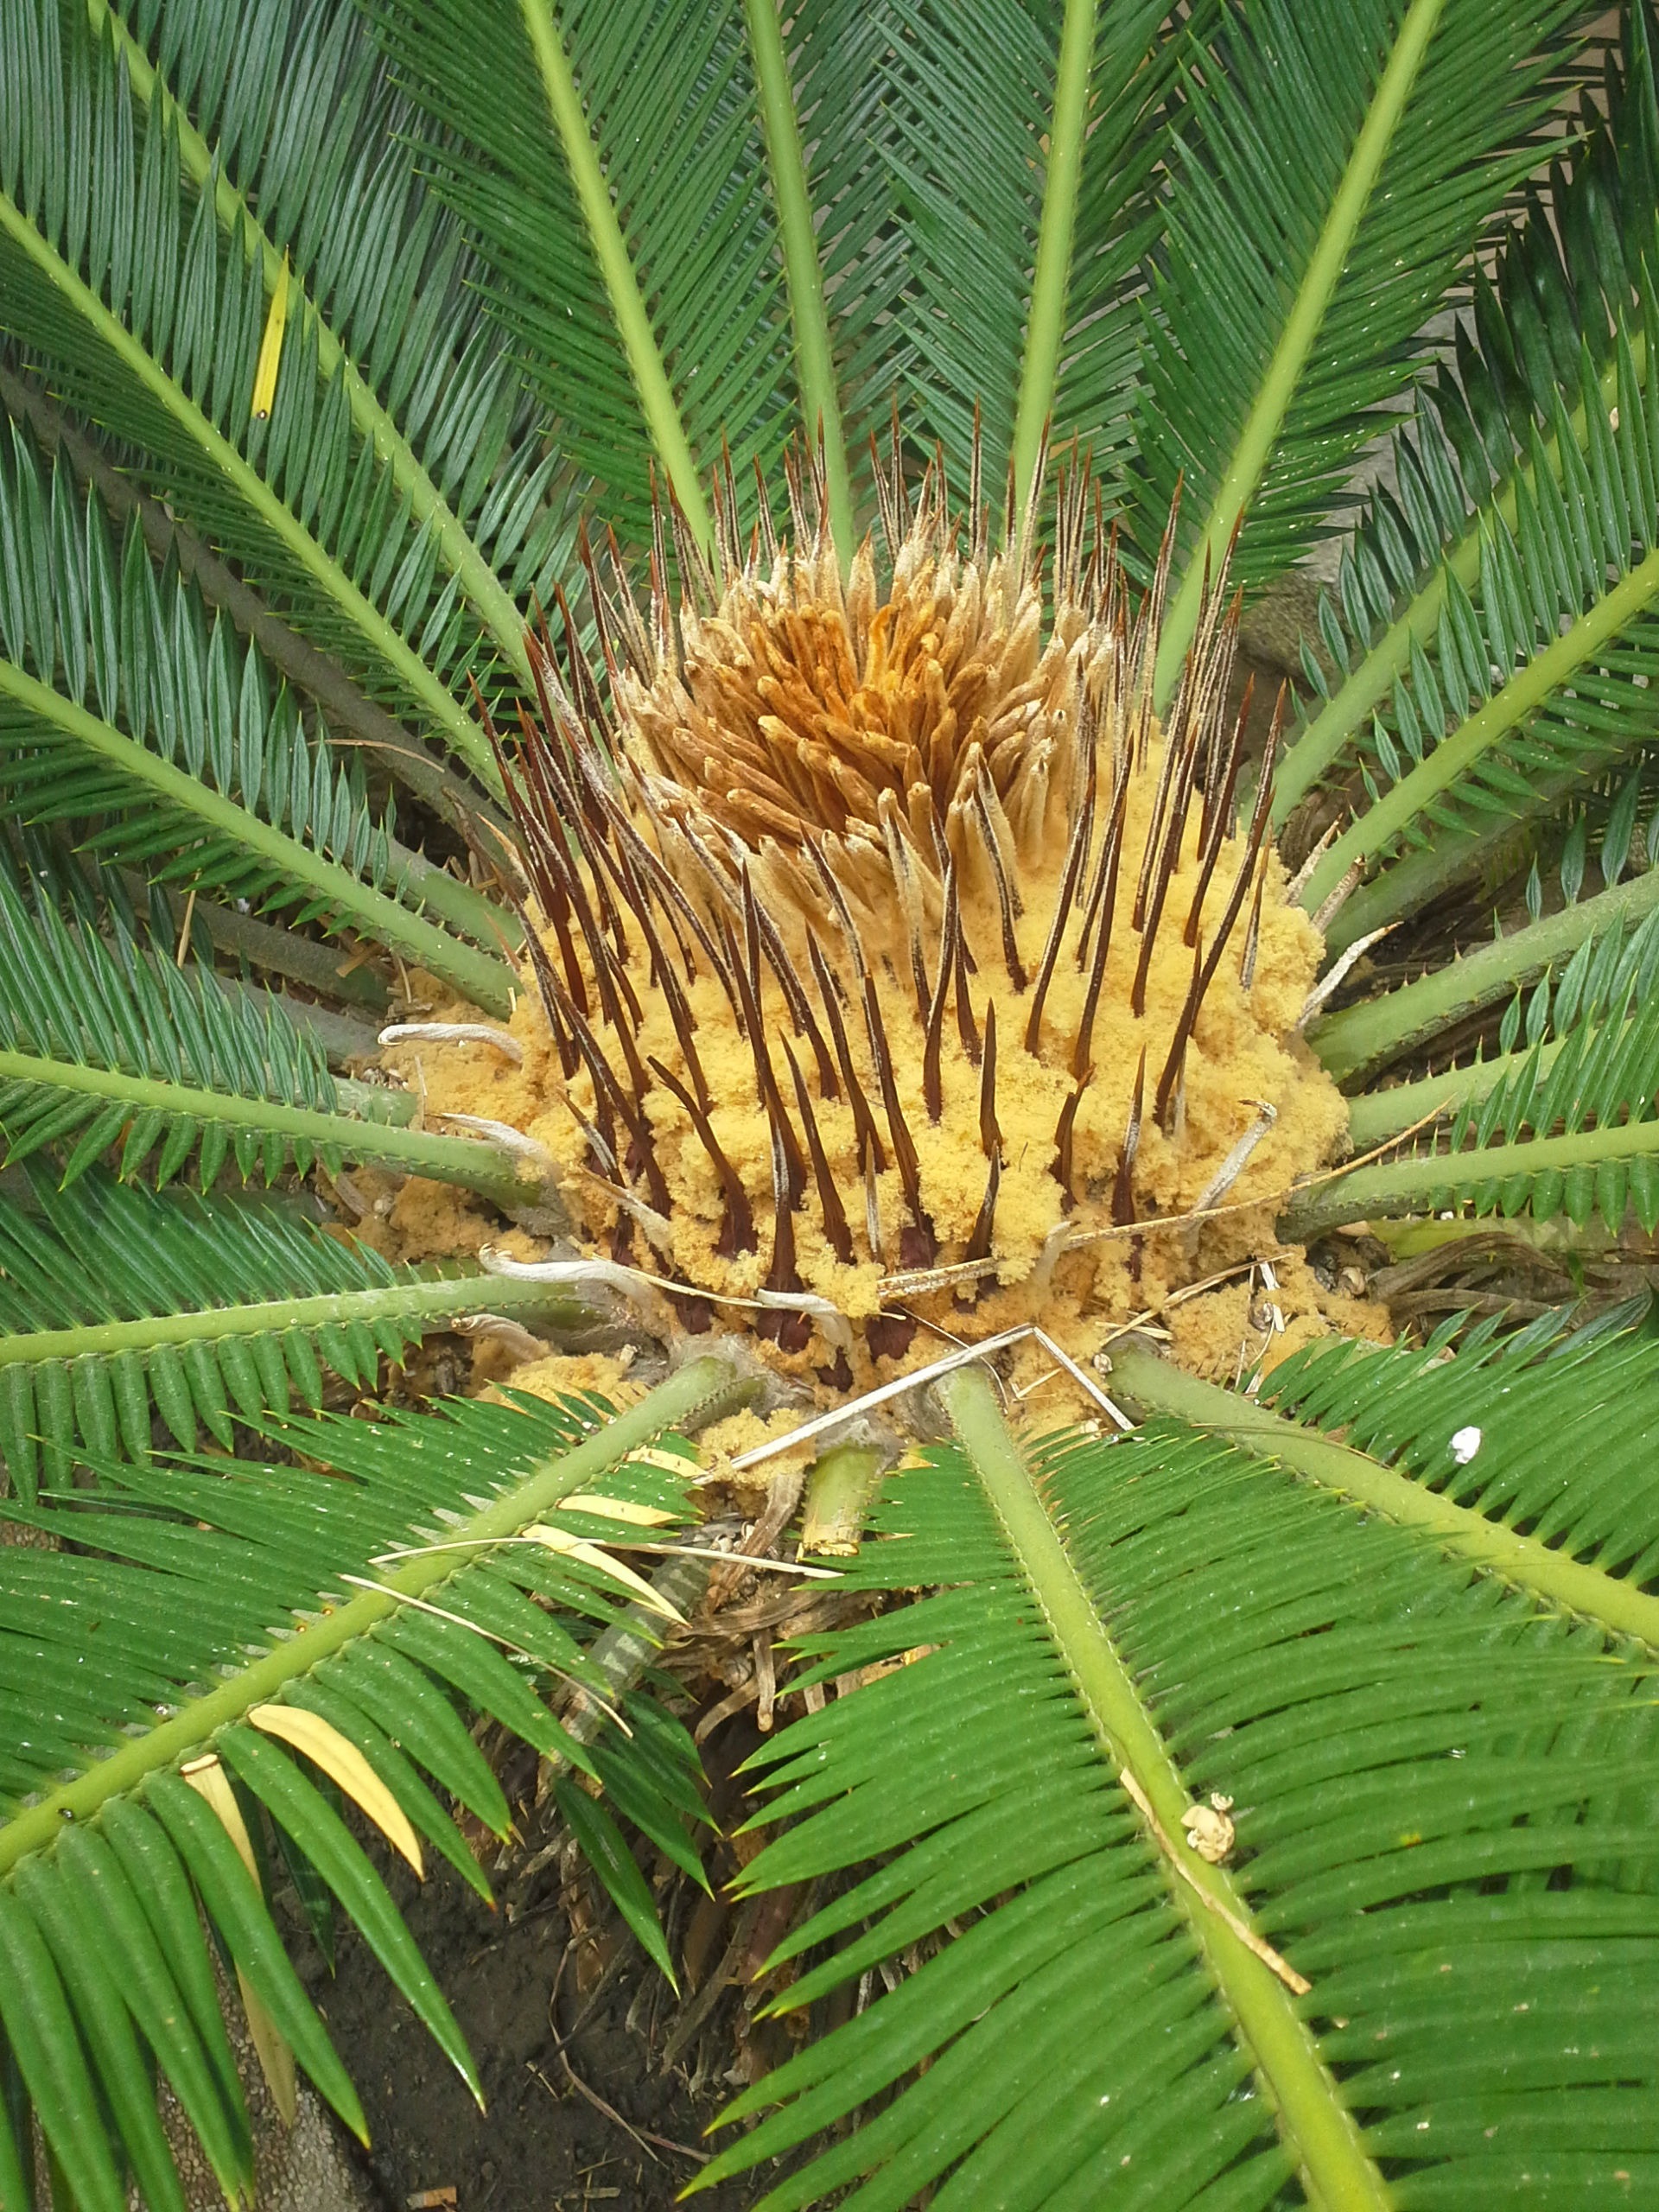
tree, nature, plant, leaf, flower, spring, green, botany, flora, leaves, vegetation, tropics, palma, flowering plant, plant stem, woody plant, land plant, arecales, palm family, borassus flabellifer